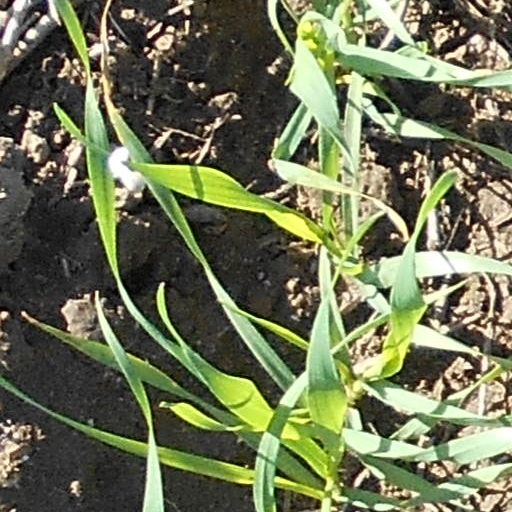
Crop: wheat